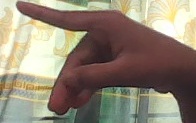
ASL sign: P